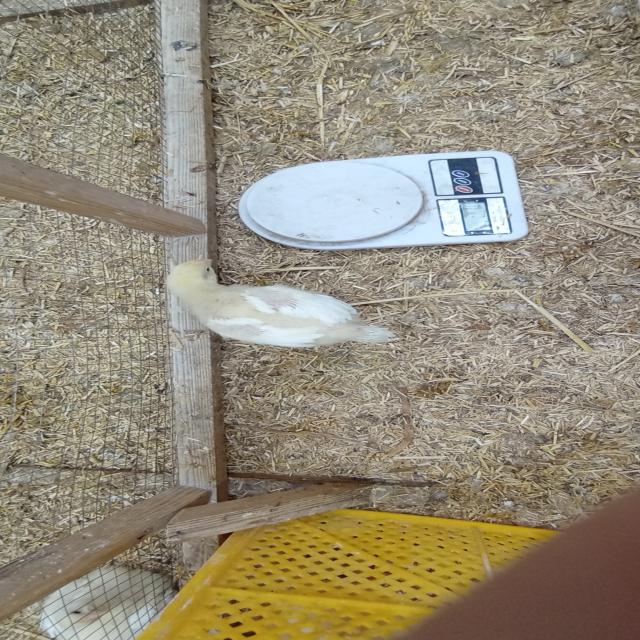
Weight: 340 g